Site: brandenburg
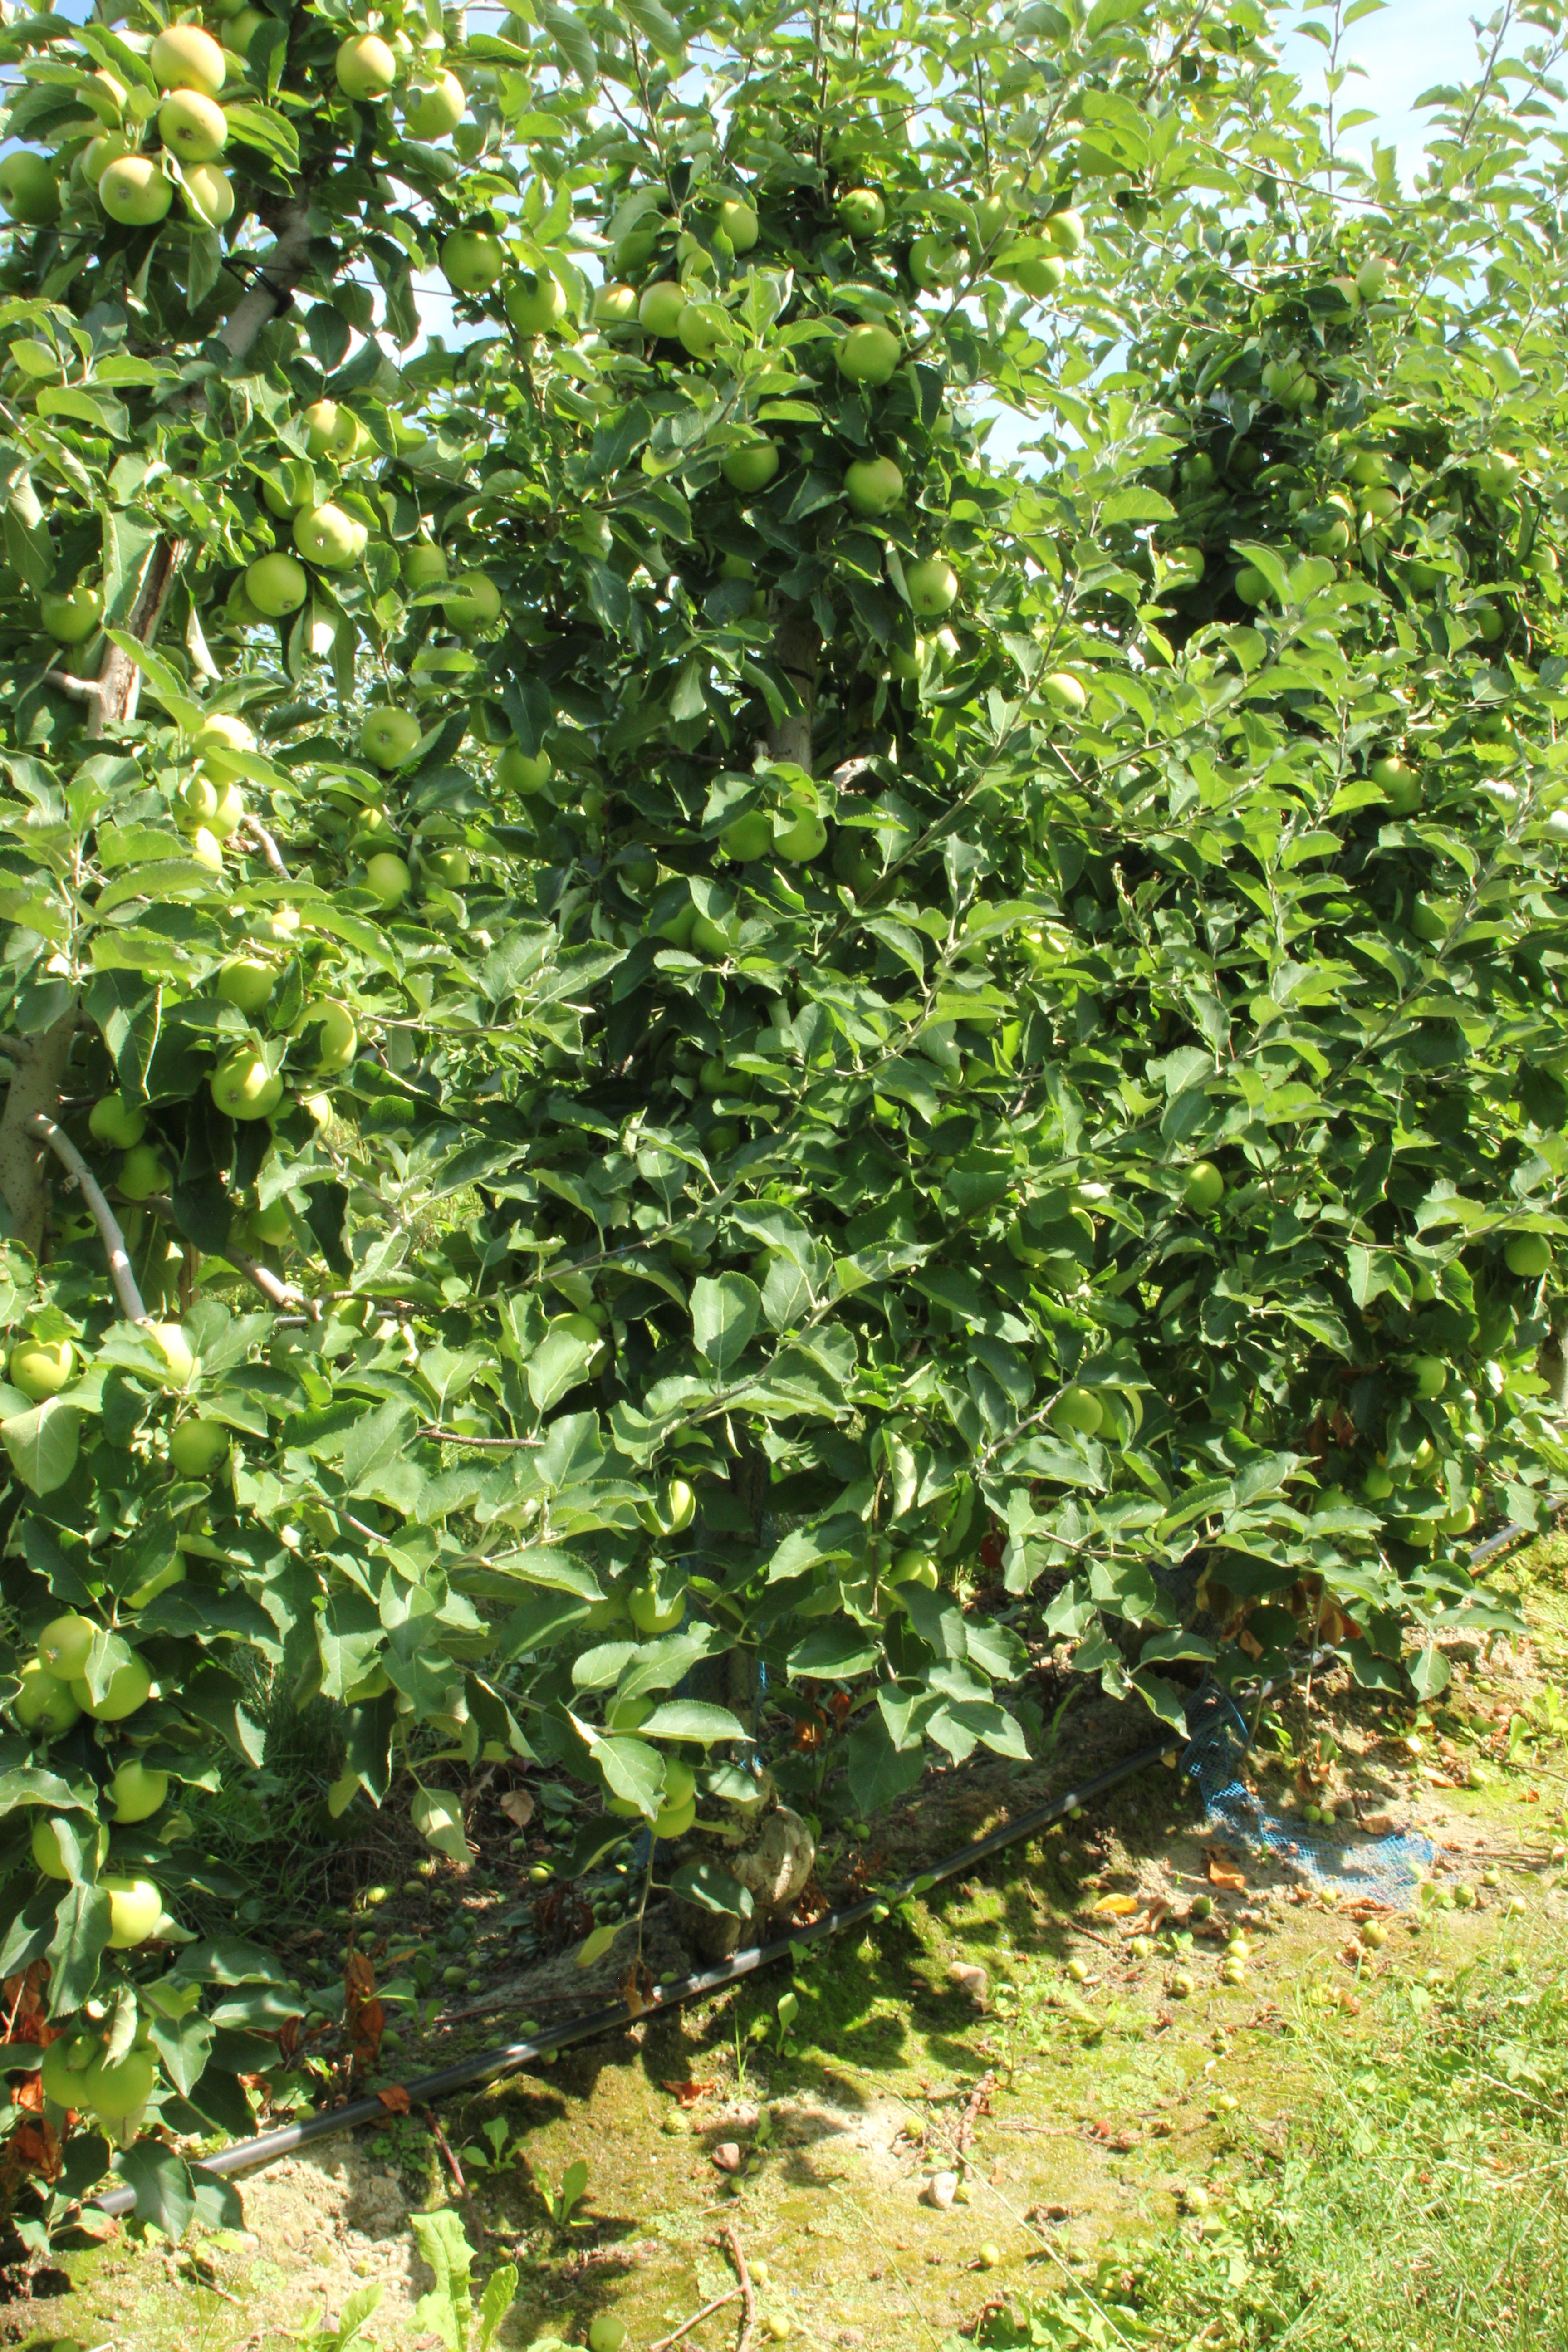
Growth stage (BBCH 77): Development of fruit